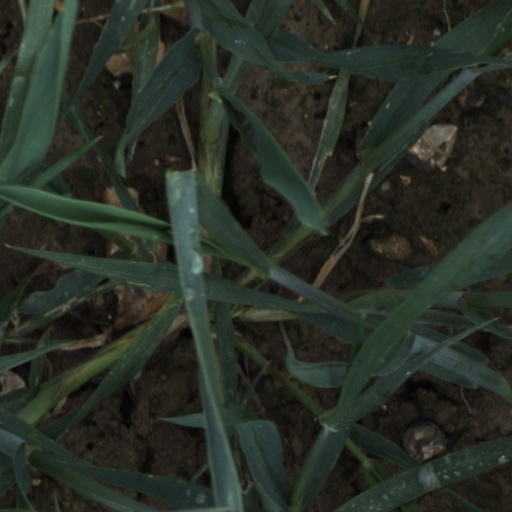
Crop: wheat